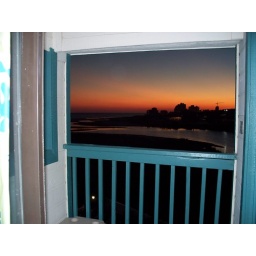
The sunset view through our balcony doors on our last night in Myrtle Beach.